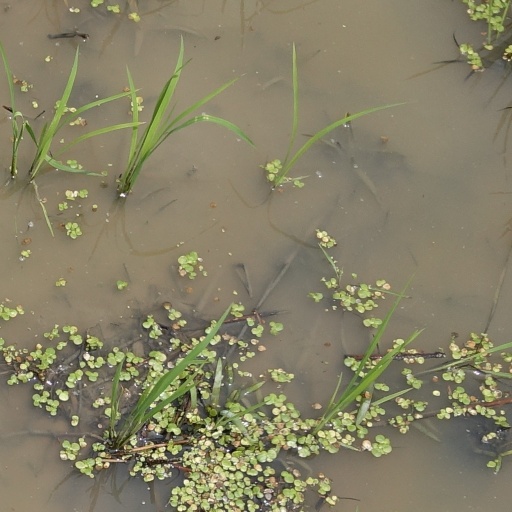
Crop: rice